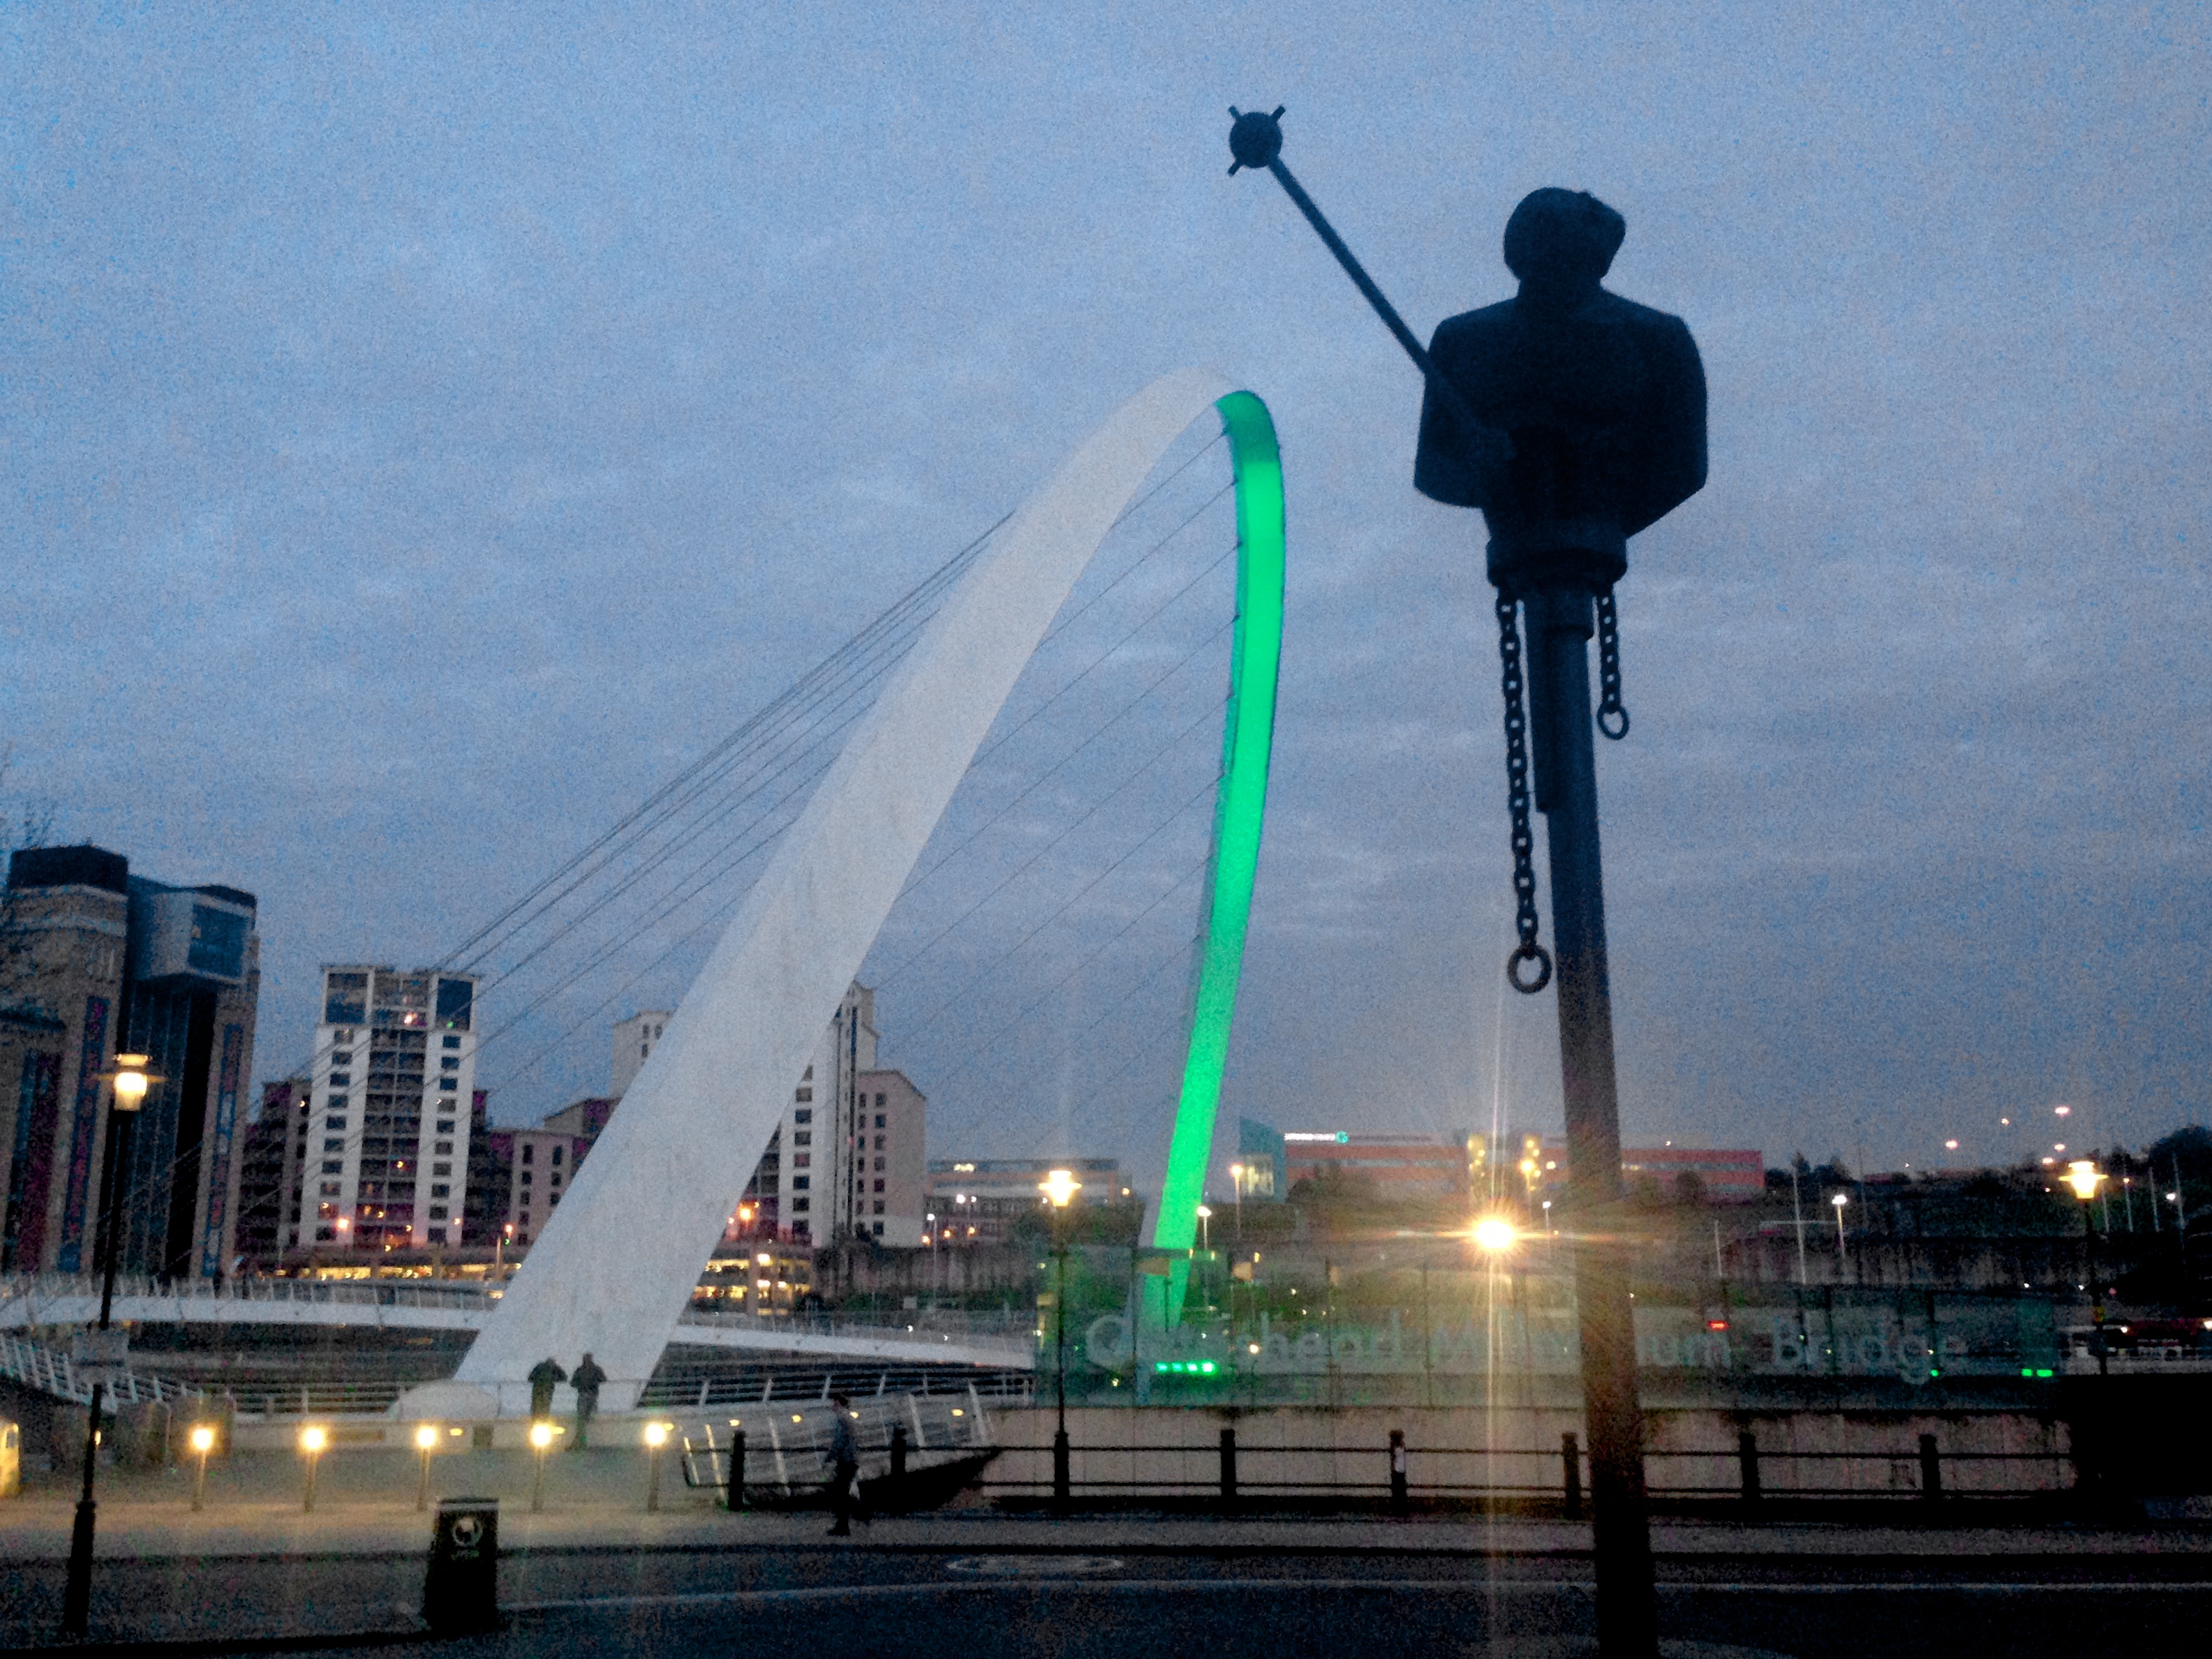
bridge, skyline, night, city, skyscraper, monument, cityscape, downtown, dusk, evening, reflection, landmark, metropolis, urban area, atmospheric phenomenon, atmosphere of earth, metropolitan area